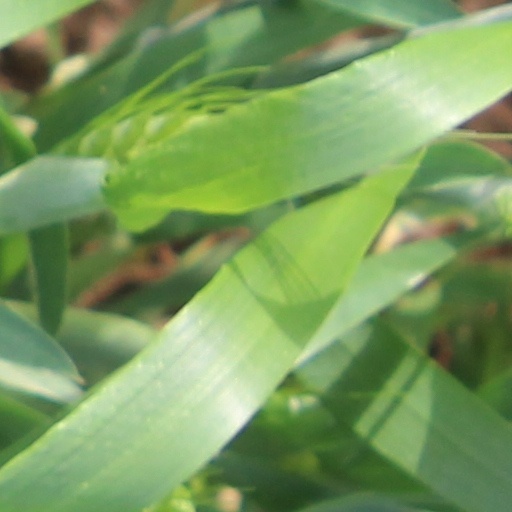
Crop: wheat